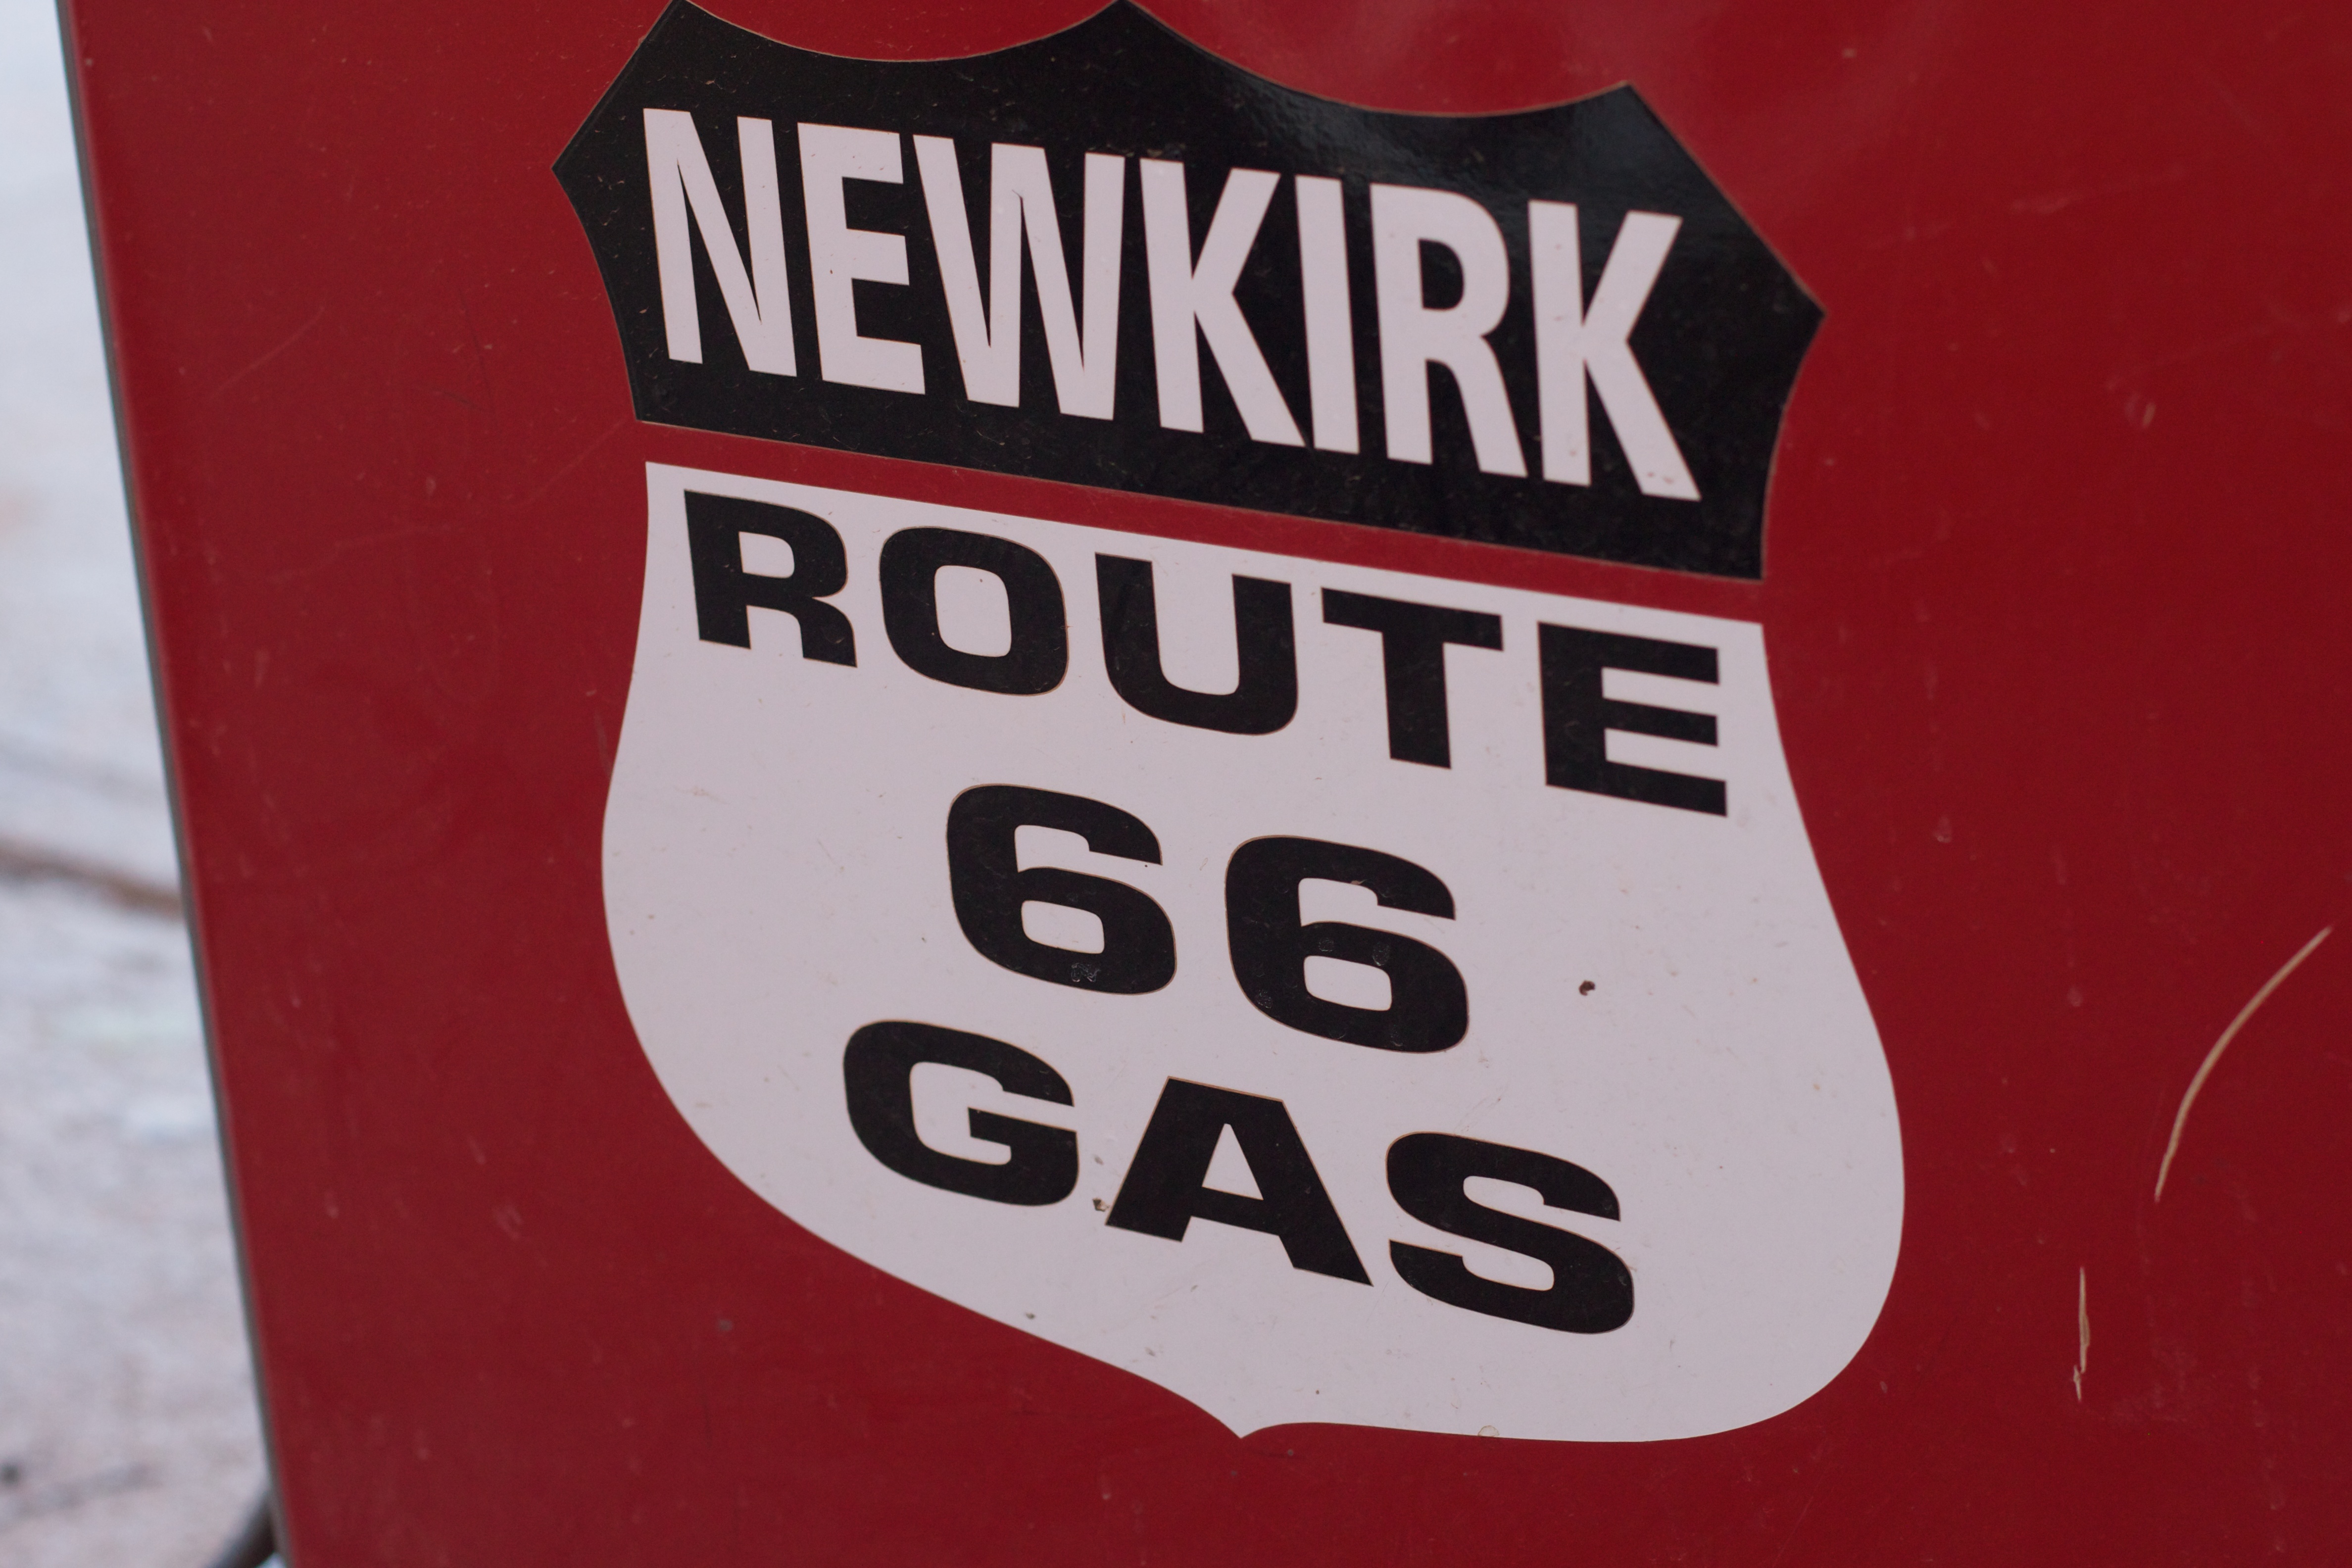
number, advertising, sign, red, signage, label, brand, font, trademark, odyssey, t shirt, vehicle registration plate